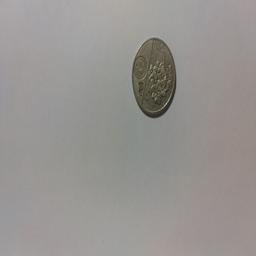
Label: 1_New_Back